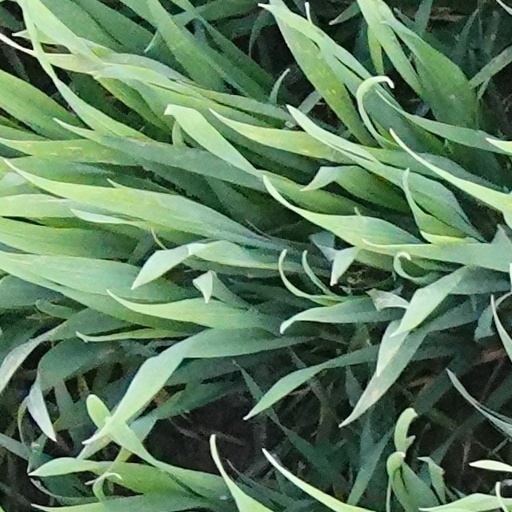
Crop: wheat